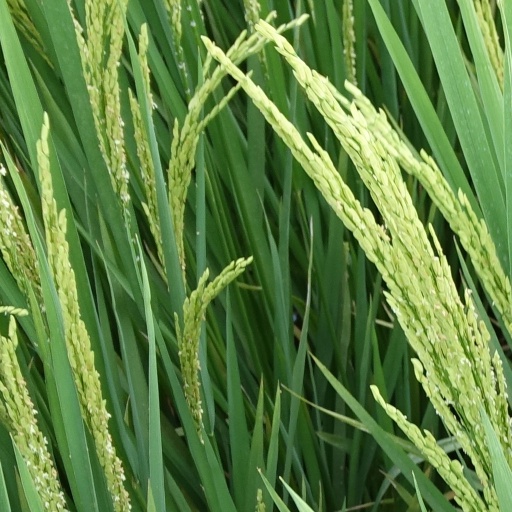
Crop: rice